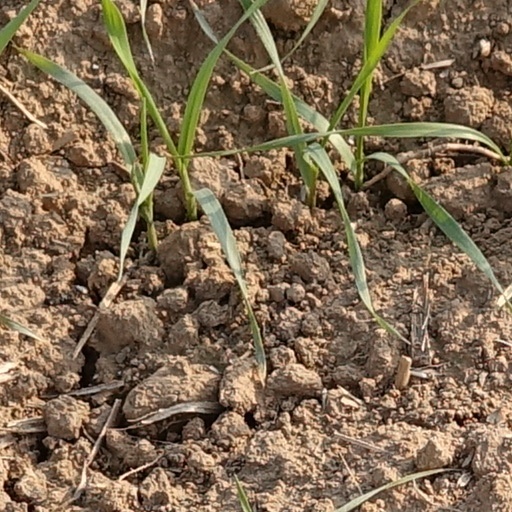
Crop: wheat